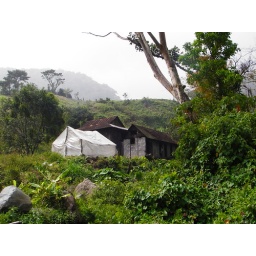
Indian house in the rain forest